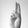
ASL letter: U